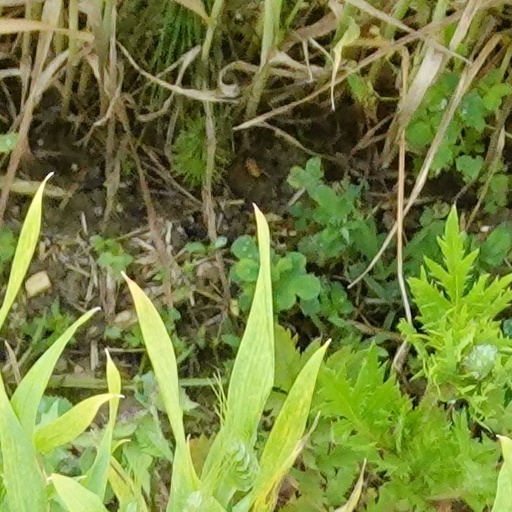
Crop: wheat